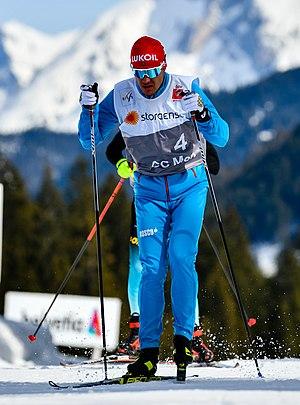
Andrey Leonidovich Melnichenko est un fondeur russe, né le 21 mai 1992.